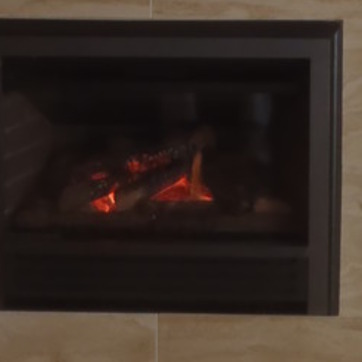
Material: other